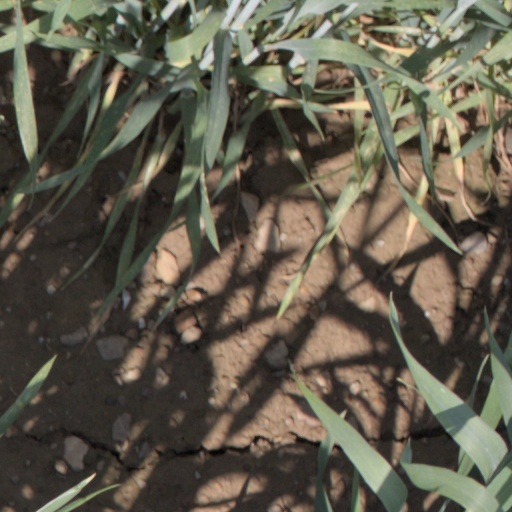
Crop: wheat